RAF Greenham Common

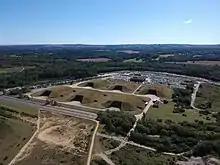
The cruise missile shelters

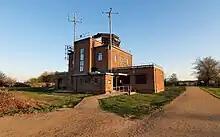
Greenham Common Control Tower in 2019, shortly after its opening to the public as a café and visitors centre

Following the 1979 NATO Double-Track Decision, in June 1980, RAF Greenham Common was selected as one of two British bases for the USAF's mobile nuclear armed BGM-109G Gryphon Ground Launched Cruise Missile (GLCM). This missile was derived from the sea-launched Tomahawk Land Attack Missile. Some missiles were deployed at RAF Molesworth, but the majority of GLCMs were deployed at RAF Greenham Common.